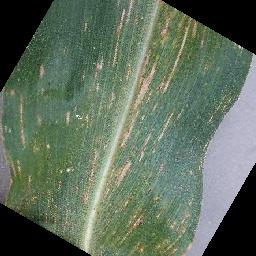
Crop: corn
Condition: (maize)_cercospora_spot_gray_spot